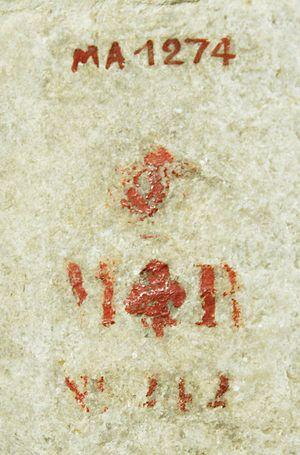
Identifiants sur l'arrière d'une statue au Louvre. «